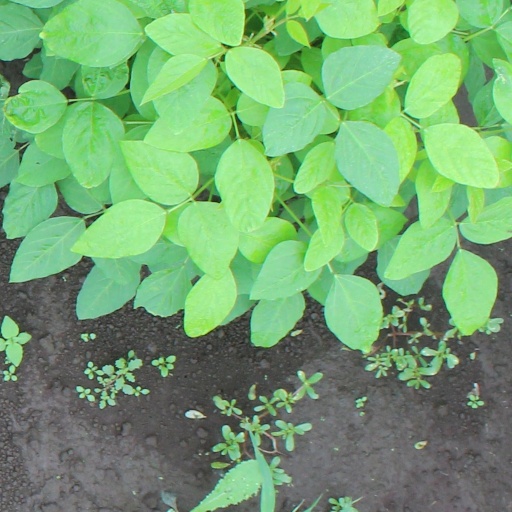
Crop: soybean